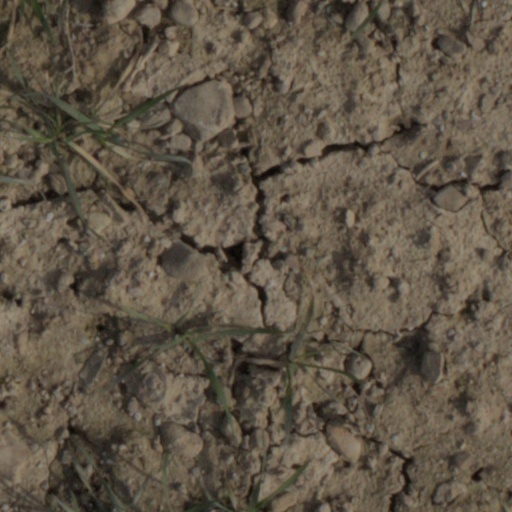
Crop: wheat